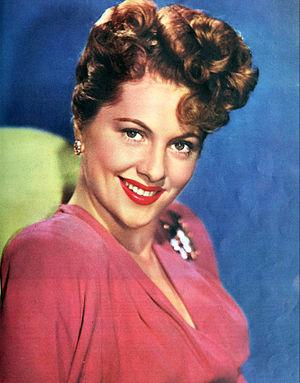
Joan Fontaine, nom de scène de Joan de Beauvoir de Havilland, est une actrice britannique née à Tokyo le 22 octobre 1917, naturalisée américaine en avril 1943 et morte le 15 décembre 2013 en Californie.